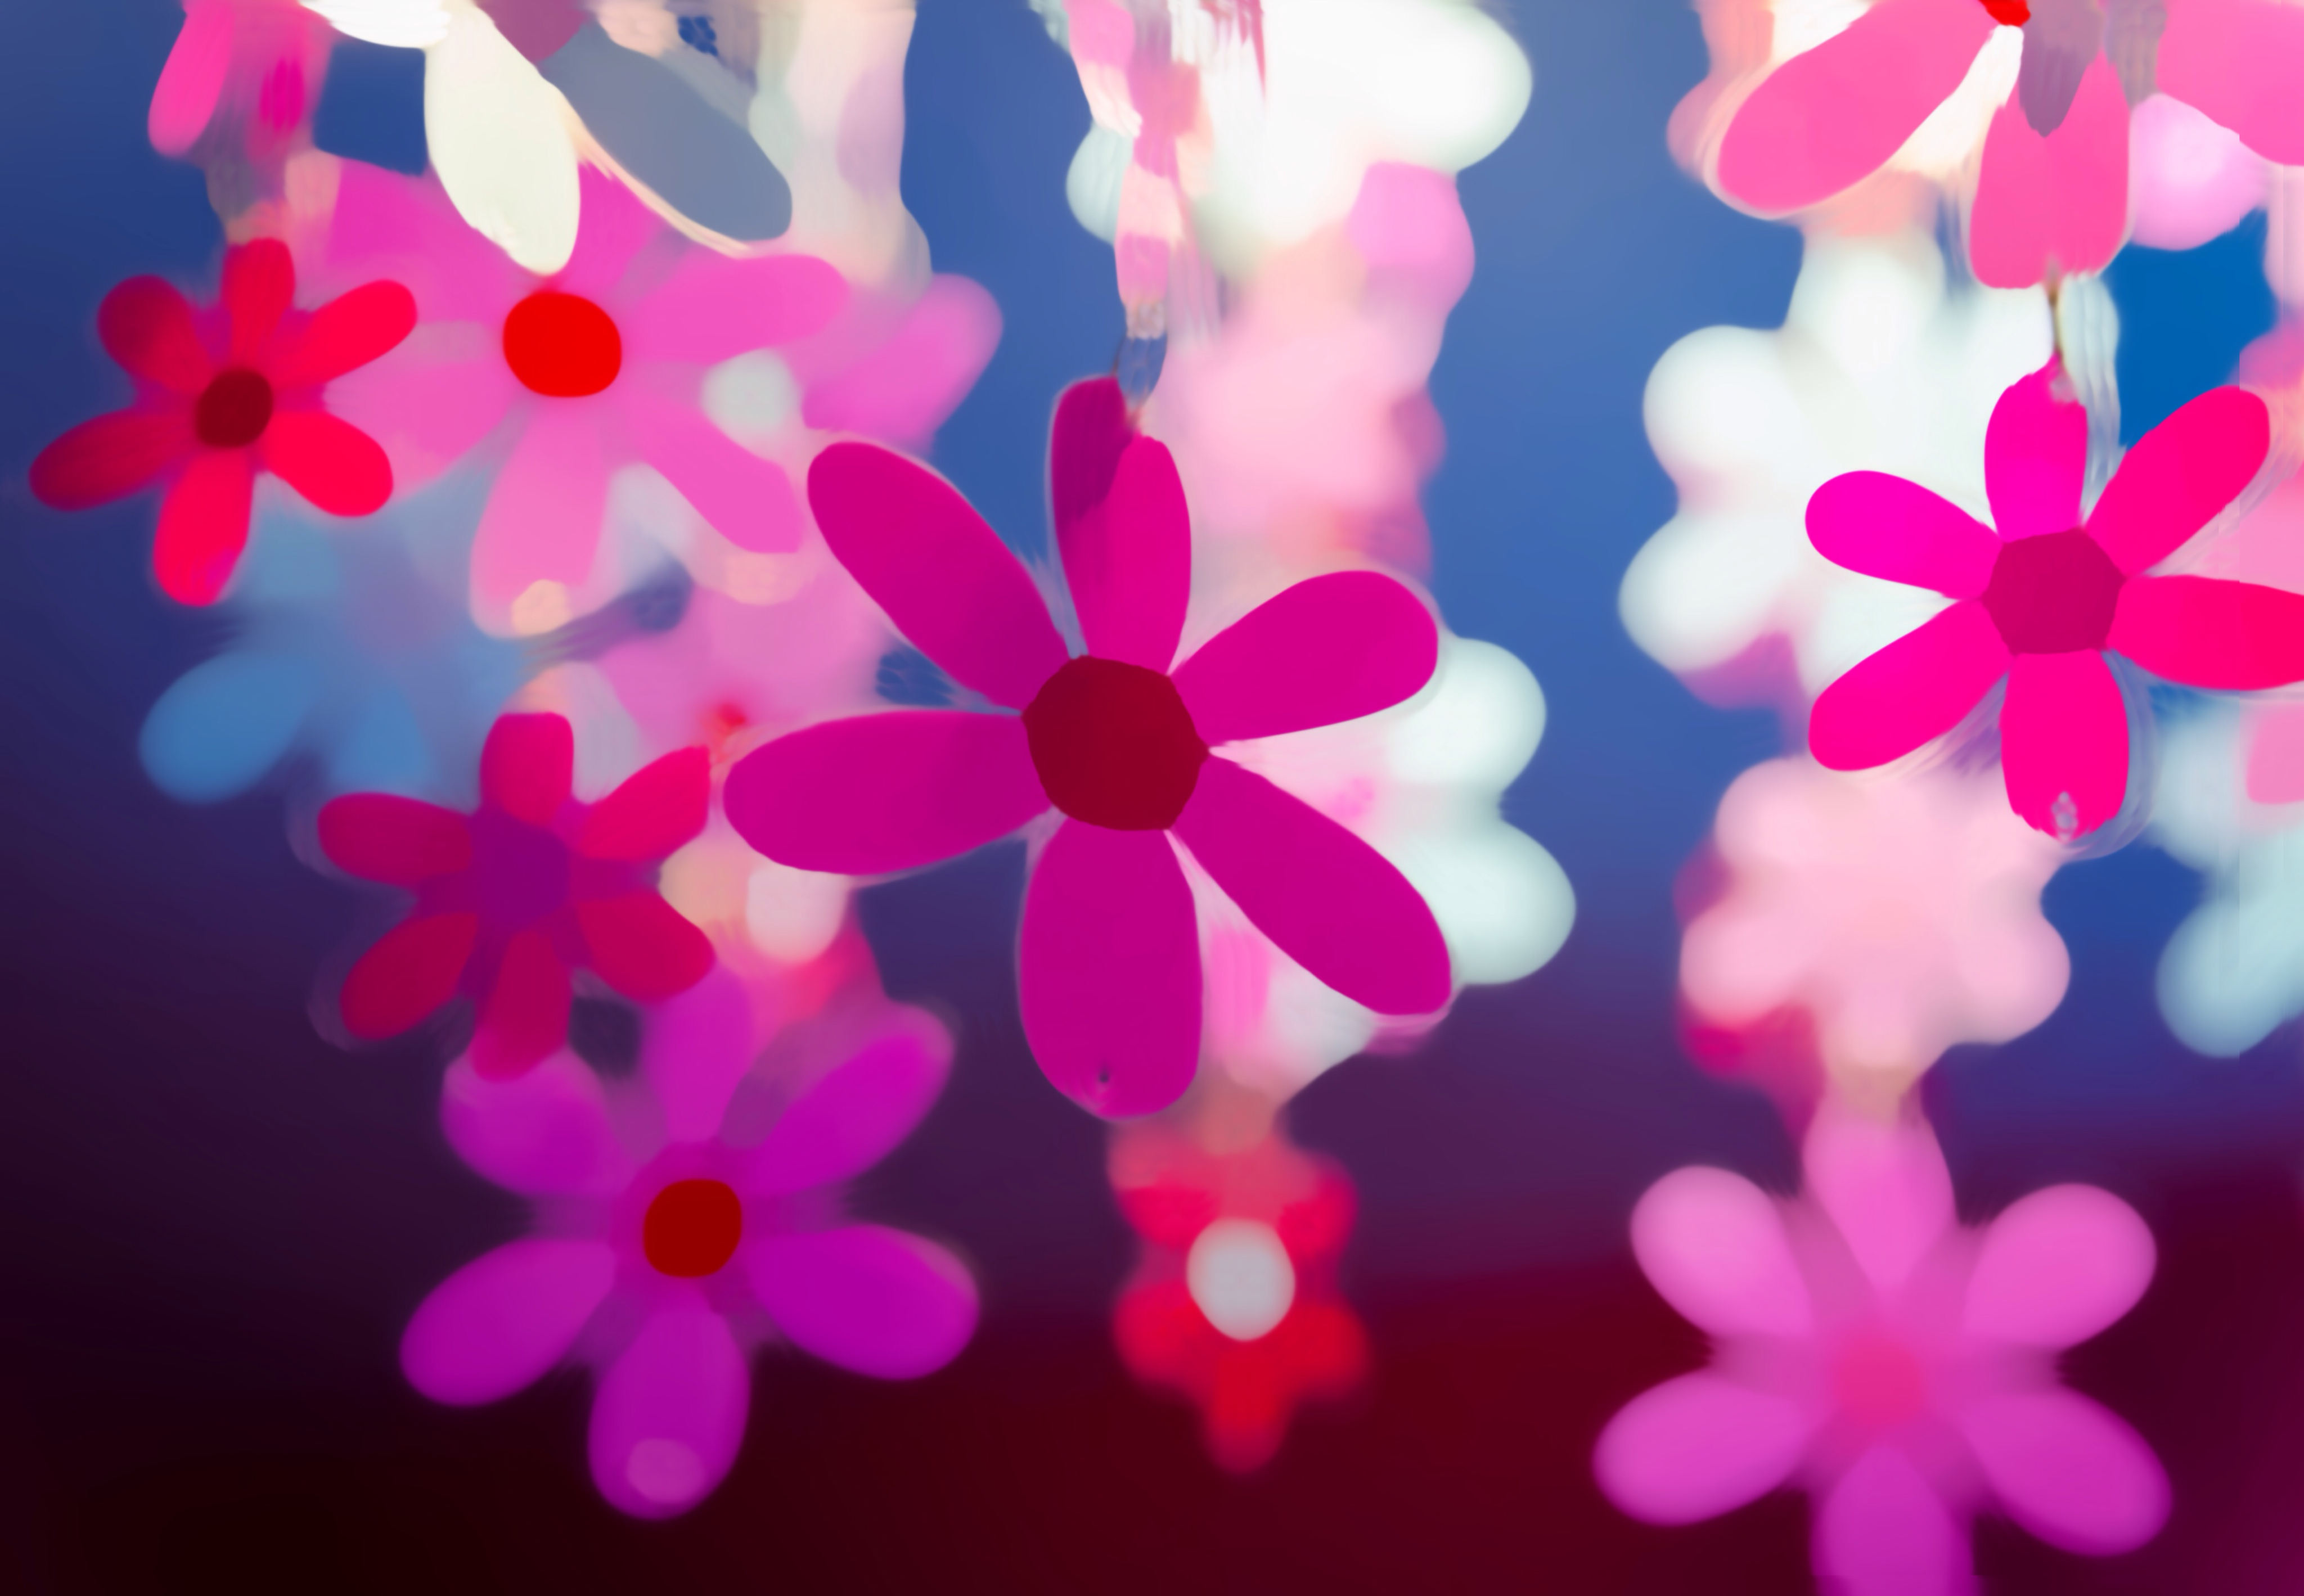
blossom, abstract, plant, leaf, flower, petal, pattern, red, color, pink, flora, circle, flowers, colour, effects, processing, macro photography